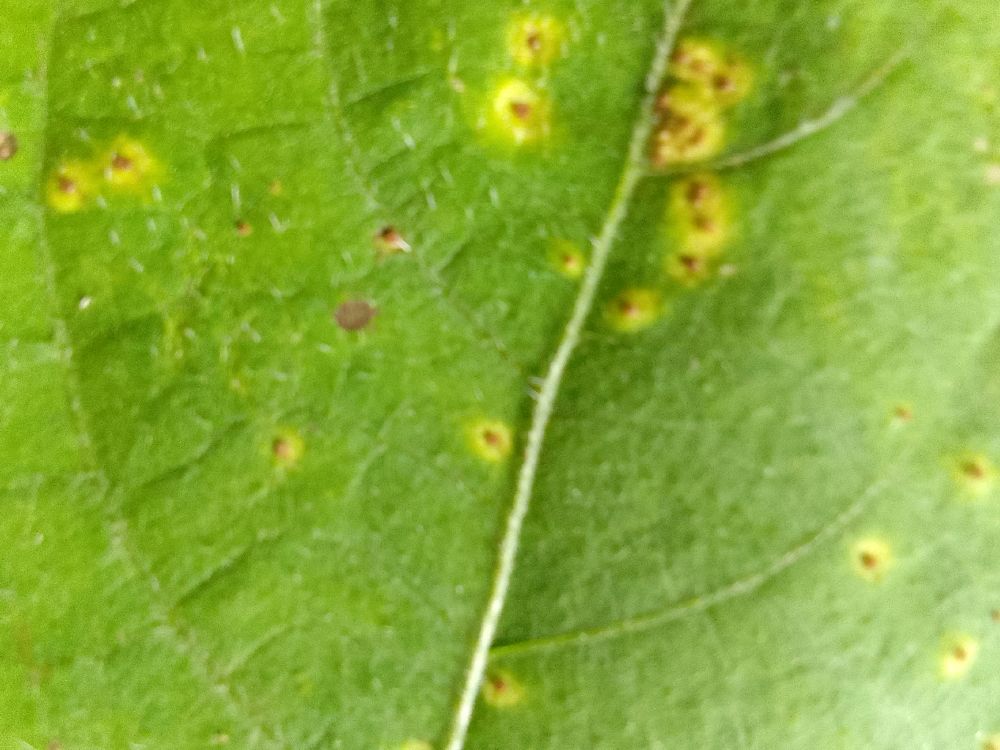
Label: rust